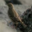
Label: bird